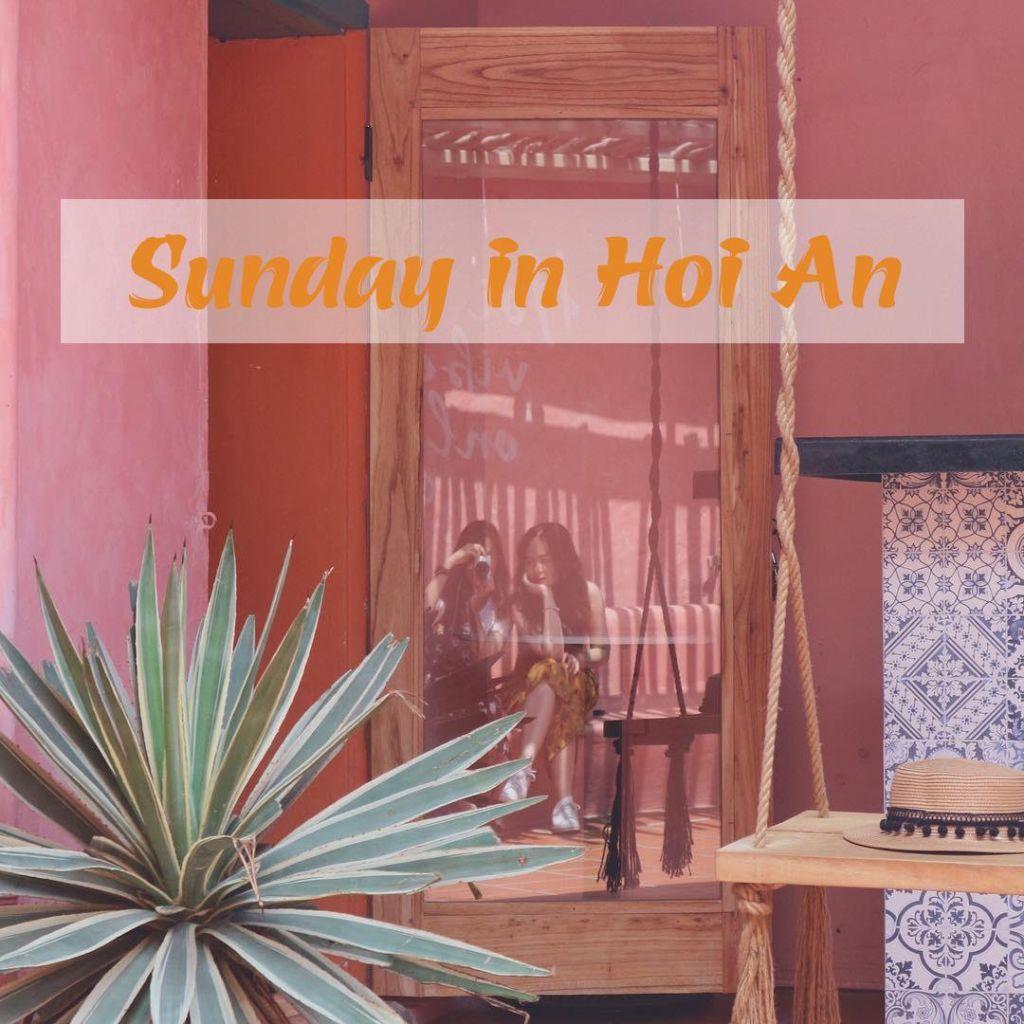
có hai cô gái đang chụp ảnh qua tấm gương